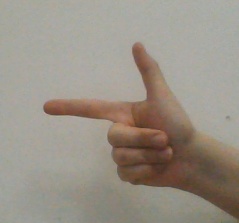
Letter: yaa